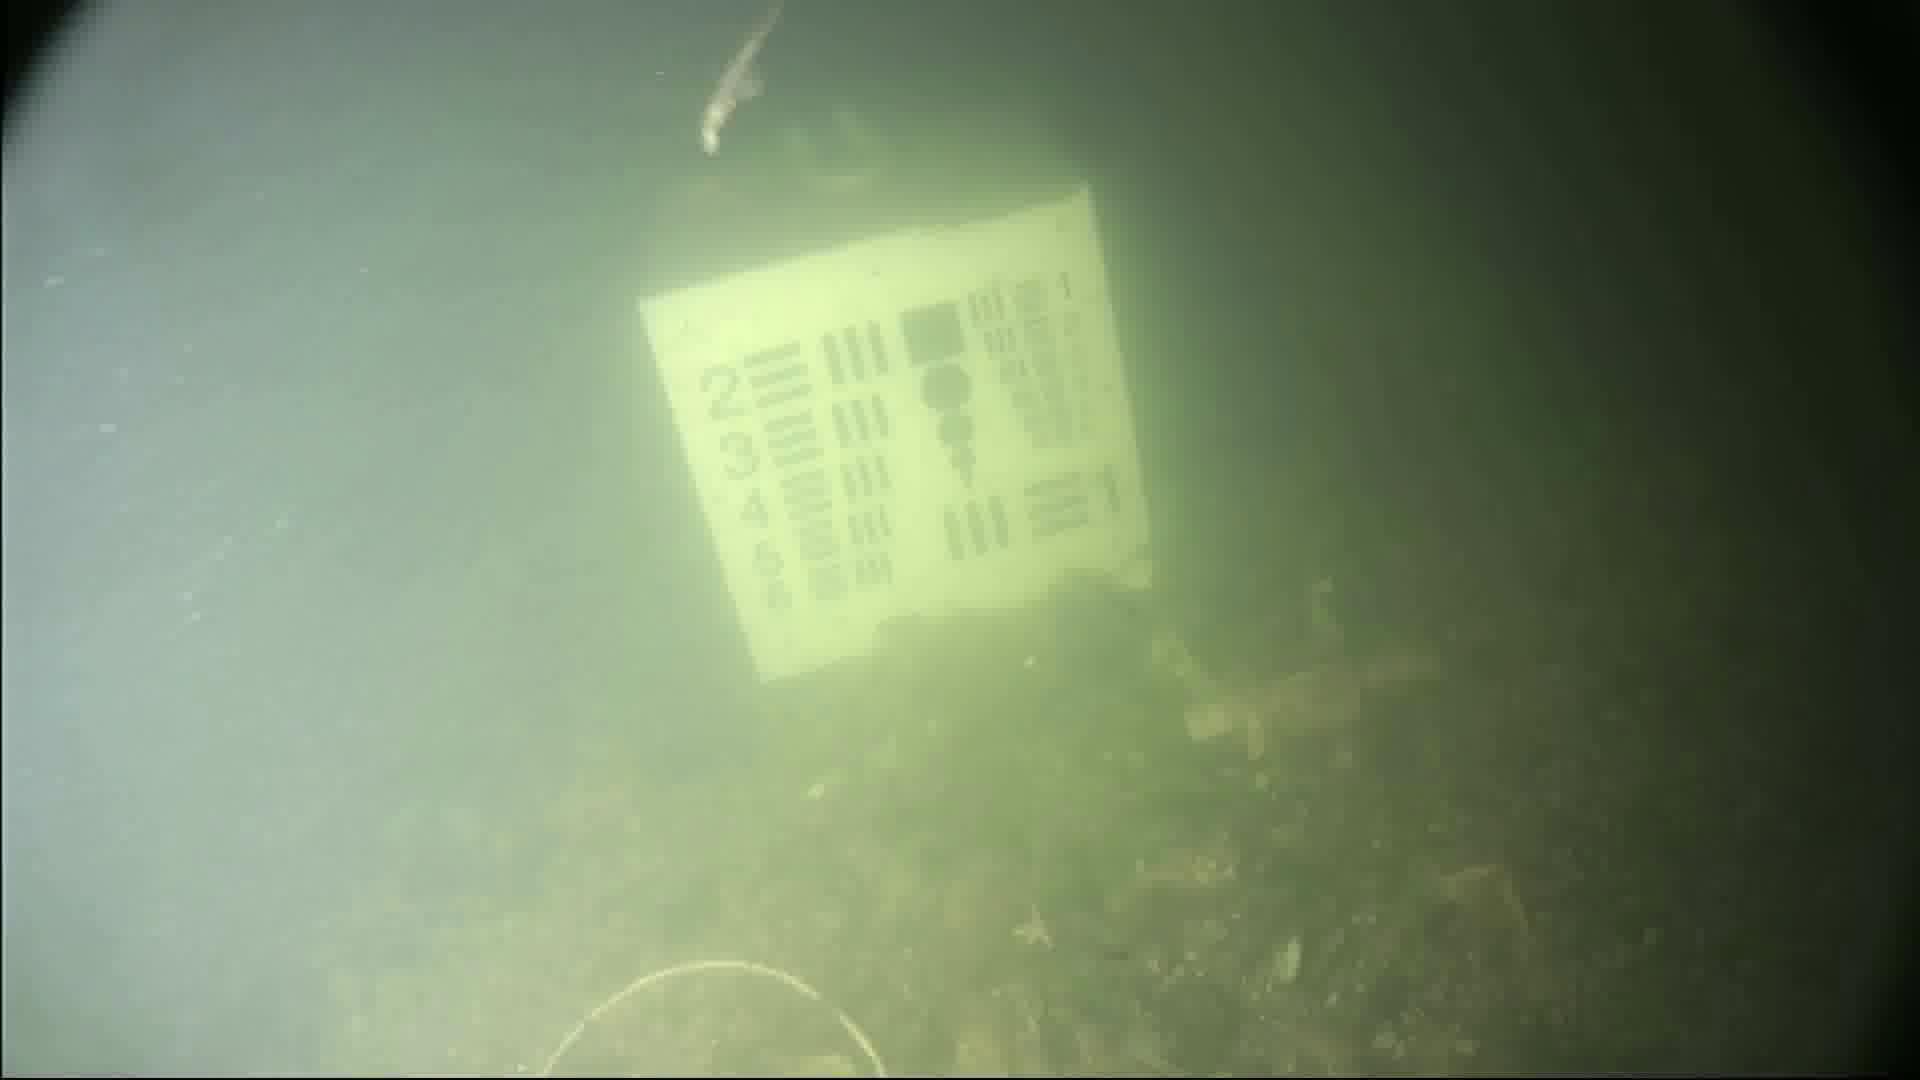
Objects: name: starfish
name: small_fish
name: crab